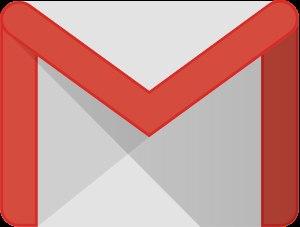
G Suite est une suite d'outils et de logiciels de productivité de type Cloud computing et de groupware destinée aux professionnels, proposée par Google sous la forme d'un abonnement.